Game Audio Network Guild Awards

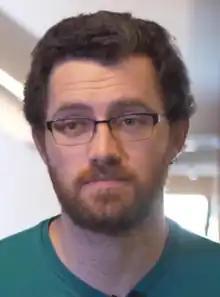
Austin Wintory won Rookie of the Year.

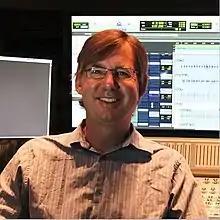
Brian L. Schmidt received the Lifetime Achievement Award in 2008.

The sixth annual G.A.N.G. Awards ceremony took place on February 21, 2008, in the North Hall of the Moscone Center in San Francisco. "BioShock" swept the ceremony, winning all eight awards for which it was nominated. At the ceremony, a scholarship to Ex'pression College for Digital Arts was awarded to guild member Nathan Rain Schwartz. According to Tallarico, the guild's advisory board took over a month to decide final nominees.